Shea Weber

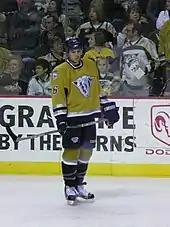
Weber with the Nashville Predators during the sophomore season. He was later named on the roster for the 2007 NHL YoungStars Game.

On September 10, 2004, Weber signed a three-year, $1.425 million entry-level contract with the Nashville Predators. A year-and-a-half later, Weber made his NHL debut on January 6, 2006, against the Detroit Red Wings, recording three shots on goal in 11:08 minutes of icetime. Three months later, on April 6, 2006, he scored his first NHL goal, against Reinhard Divis of the St. Louis Blues in a 3–0 Nashville victory. Weber went on to play in 28 games during his rookie season, finishing with two goals and ten assists. He also scored two goals in four Stanley Cup playoff games with the Predators before the team was eliminated in the first round by the San Jose Sharks. With Nashville's American Hockey League (AHL) affiliate, the Milwaukee Admirals, still in playoff action, Weber was reassigned to the Admirals' roster for the remainder of the AHL playoffs. He recorded 6 goals and 5 assists in 14 games during his time with the Admirals, who finished in second place in the Calder Cup, losing to the Hershey Bears in six games in the Calder Cup Finals.